Puy-de-Dôme's 2nd constituency

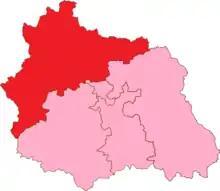
Puy-de-Dôme's's 2nd Constituency (from 2010 onwards) shown within Puy-de-Dôme

The 2nd constituency of the Puy-de-Dôme (French: "Deuxième circonscription du Puy-de-Dôme") is a French legislative constituency in the Puy-de-Dôme "département". Like the other 576 French constituencies, it elects one MP using a two-round electoral system.